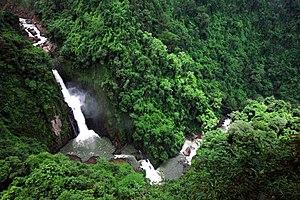
La Thaïlande, en forme longue le royaume de Thaïlande, est un pays d’Asie du Sud-Est. Avant 1939, il s’appelait le royaume de Siam. Il est bordé au sud-ouest et au nord-ouest par la Birmanie, au sud par la Malaisie, au sud-est par le Cambodge et au nord-est par le Laos. Sa capitale est Bangkok. La langue officielle est le thaï et la monnaie le baht. C’est une monarchie constitutionnelle depuis 1932 dans laquelle le roi est officiellement le chef de l'État, chef des Forces armées, partisan de la religion bouddhiste et défenseur de toutes les confessions. Sur un plan politique, la Thaïlande a connu 19 coups d'État tentés ou réussis par l'armée depuis 1932, le dernier en date ayant eu lieu le 22 mai 2014. Depuis 1946, plusieurs générations de Thaïlandais n'ont connu qu'un souverain, Bhumibol Adulyadej, dont le règne a duré soixante-dix ans, jusqu'à sa mort le 13 octobre 2016. Son fils Vajiralongkorn lui a succédé le 1ᵉʳ décembre 2016. Il est le 10ᵉ souverain de la dynastie Chakri qui règne depuis 1782.